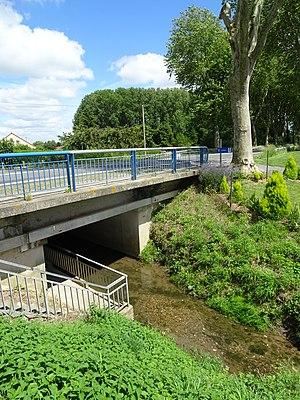
Bourecq est une commune française située dans le département du Pas-de-Calais en région Hauts-de-France.